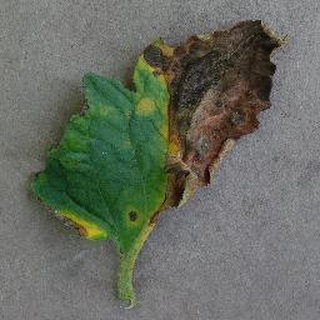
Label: tomato_early_blight